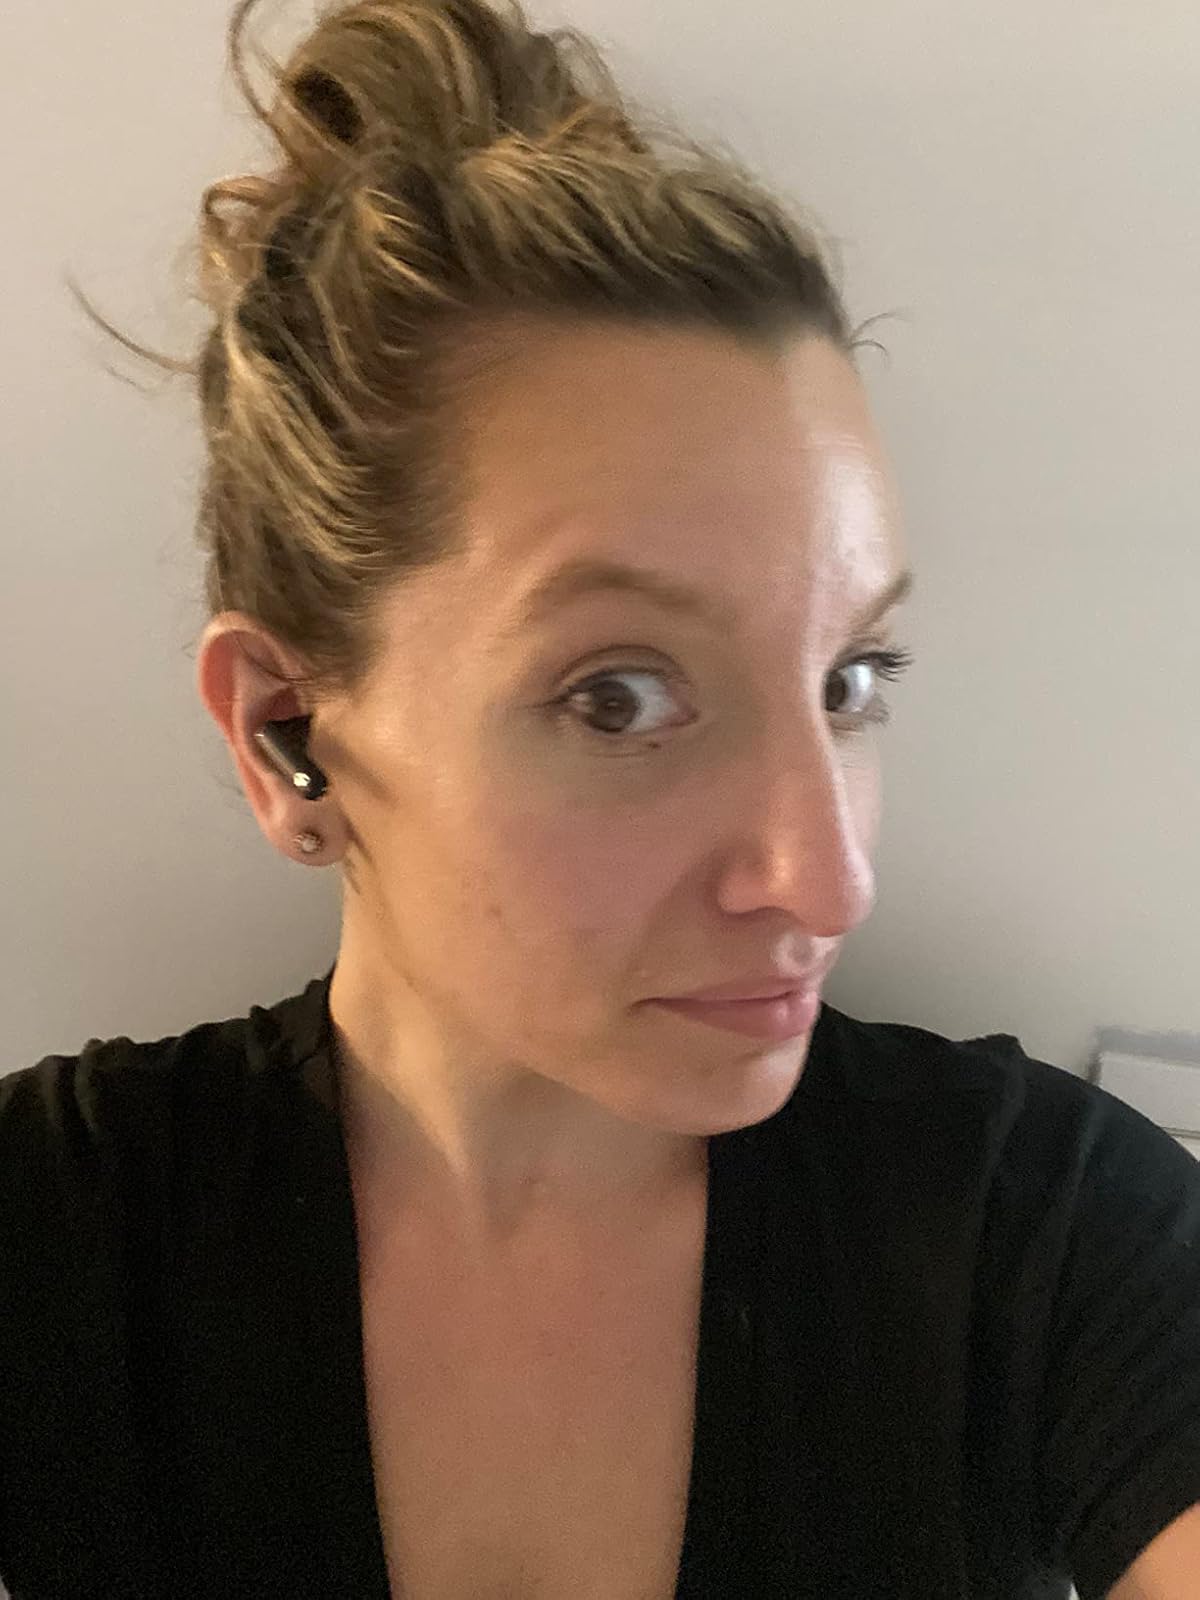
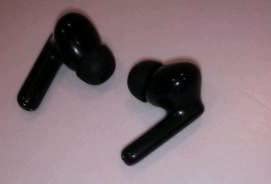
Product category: earbuds
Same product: yes